On Dublin Street

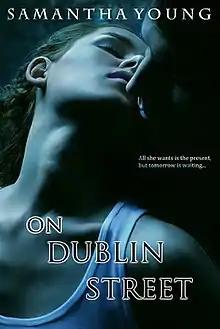
First edition (publ. Smashwords)

Jocelyn Butler, called Joss, is a 22-year-old half-American, half-Scottish woman who finished college, tries to become a writer and is the main protagonist of the series. After losing her whole family during a car accident while she was at school 8 years ago and her best friend afterwards, she decided to build a cool and tough façade in which she doesn't care for anyone and tells everyone bluntly what she feels without feeling guilty. She starts her new life by searching for an apartment to share with a roommate. She finds a free room on Dublin Street, owned by Ellie Carmichael, and pays her a visit by taxi.